Howard Baskerville

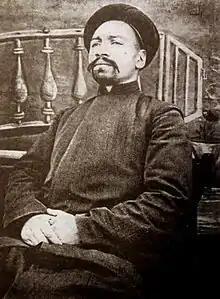
Hassan Sharifzadeh

Baskerville supported the Iranian constitutional revolution from the beginning of his arrival in Tabriz. After school, he was serving food for constitutionalists on the battlefield and criticizing the Anglo-Russian Convention with his students. Baskerville became close to Hassan Sharifzadeh, who was a literature teacher at the same school and was one of the influential leaders of the constitutional revolution in Tabriz. Sharifzadeh's assassination in 1908 deeply affected and upset him. This incident had a great impact on his joining the ranks of constitutional fighters.